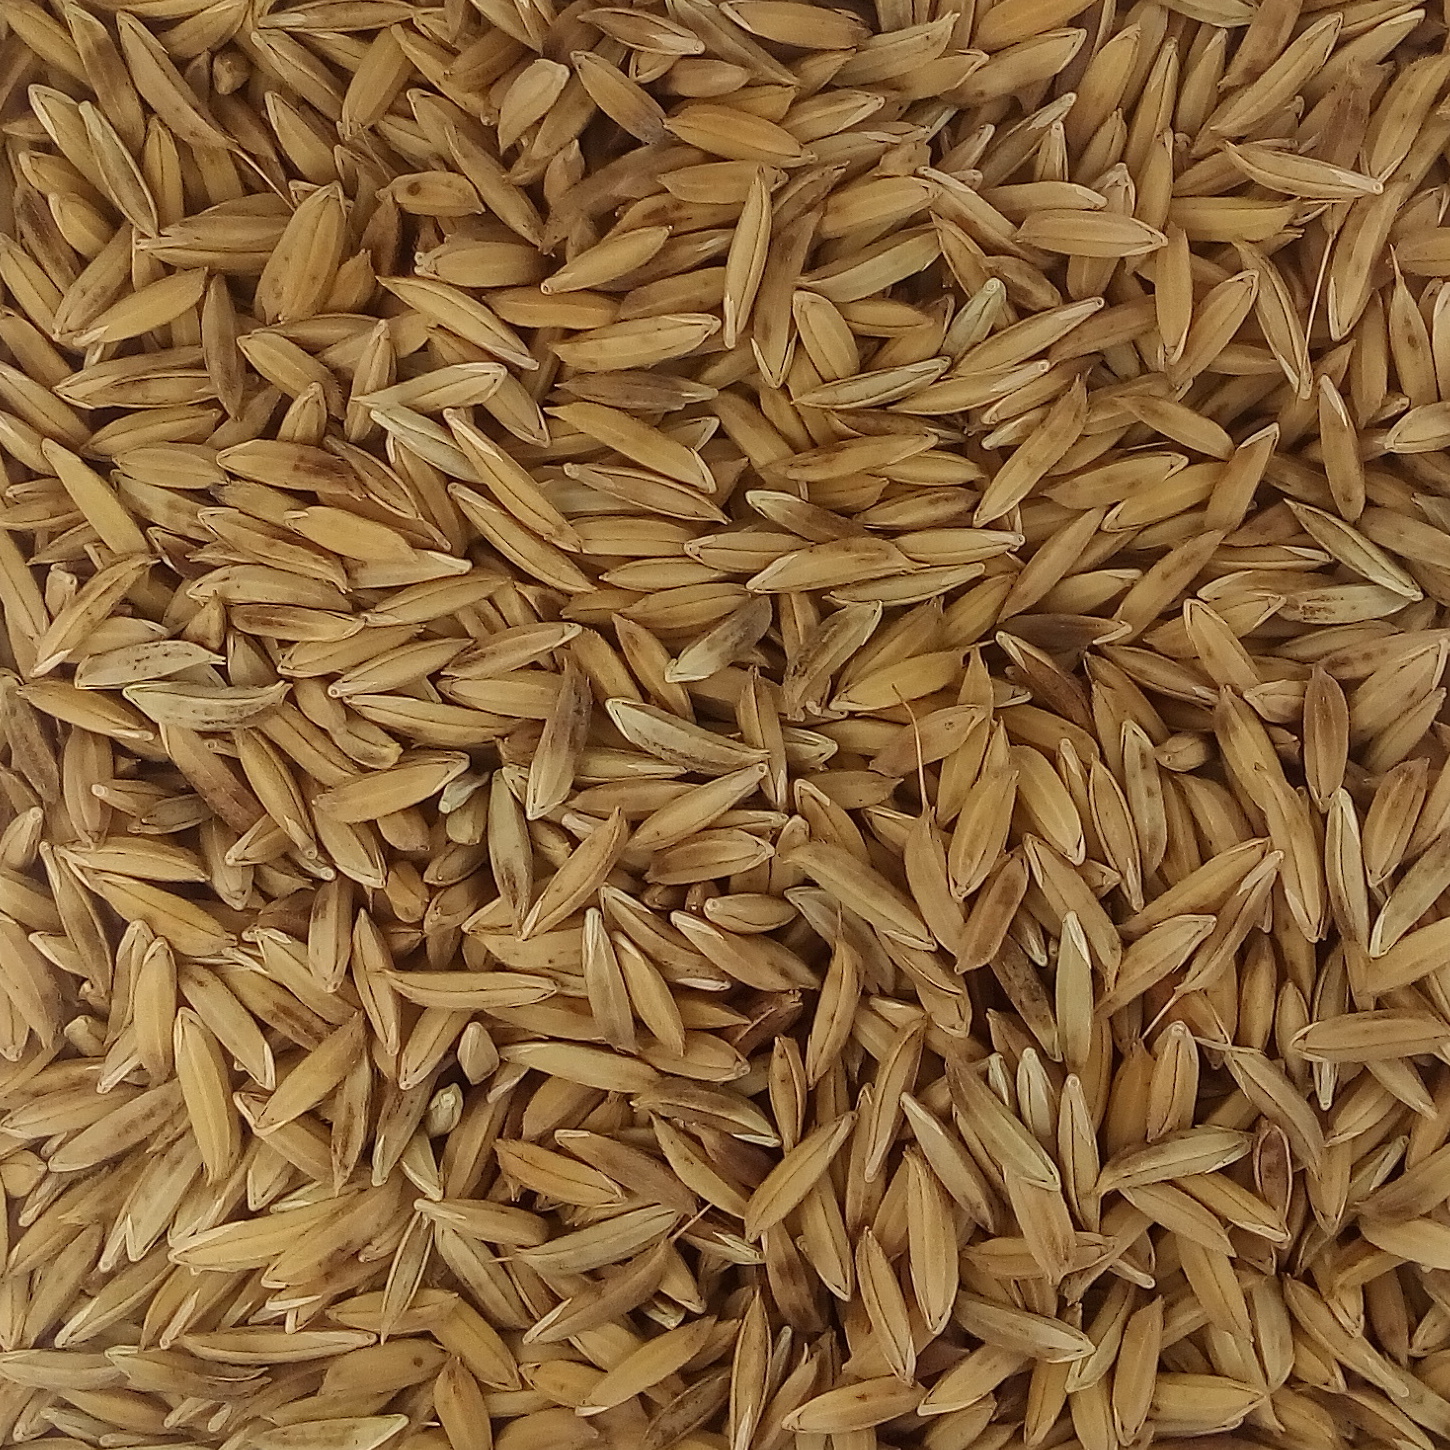
Rice seed variety: BAS_370